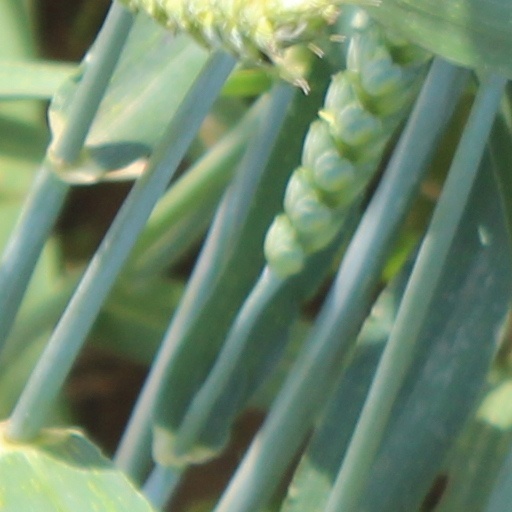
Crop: wheat